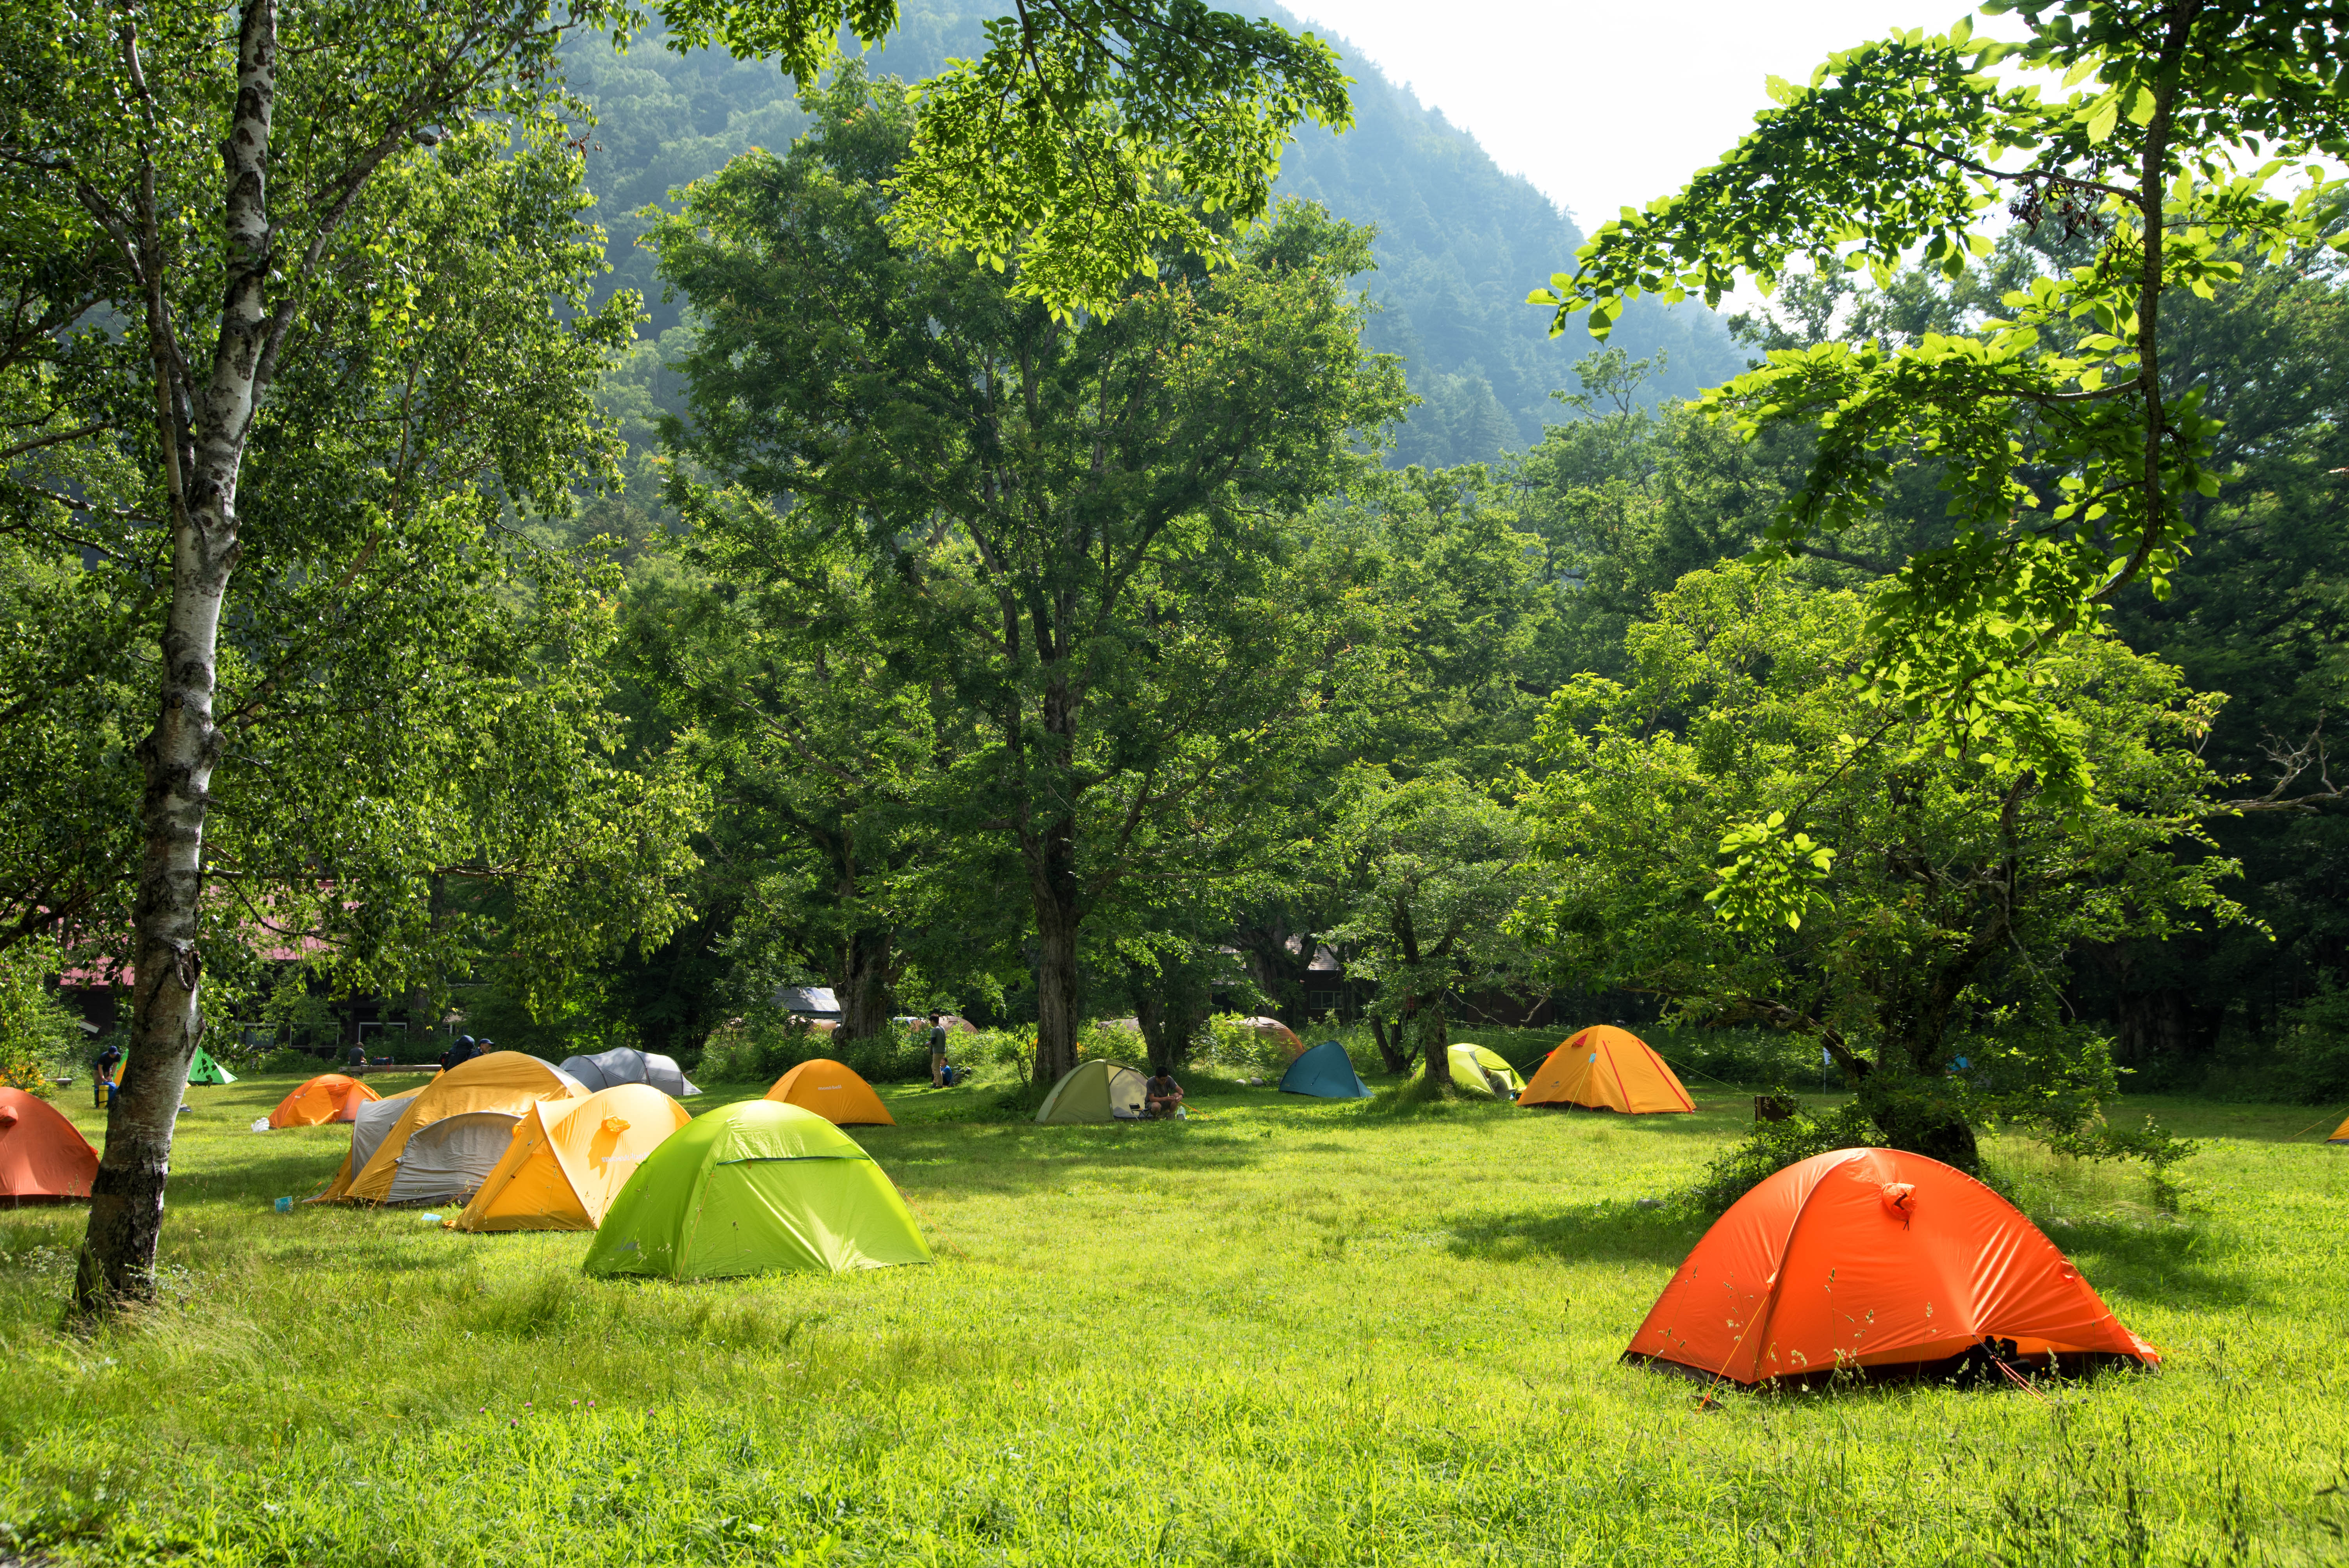
tree, camping, natural landscape, tent, grass, grassland, biome, natural environment, meadow, nature reserve, wilderness, recreation, leaf, plant community, jungle, forest, national park, landscape, rural area, woodland, plant, grove, pasture, leisure, state park, lawn, park